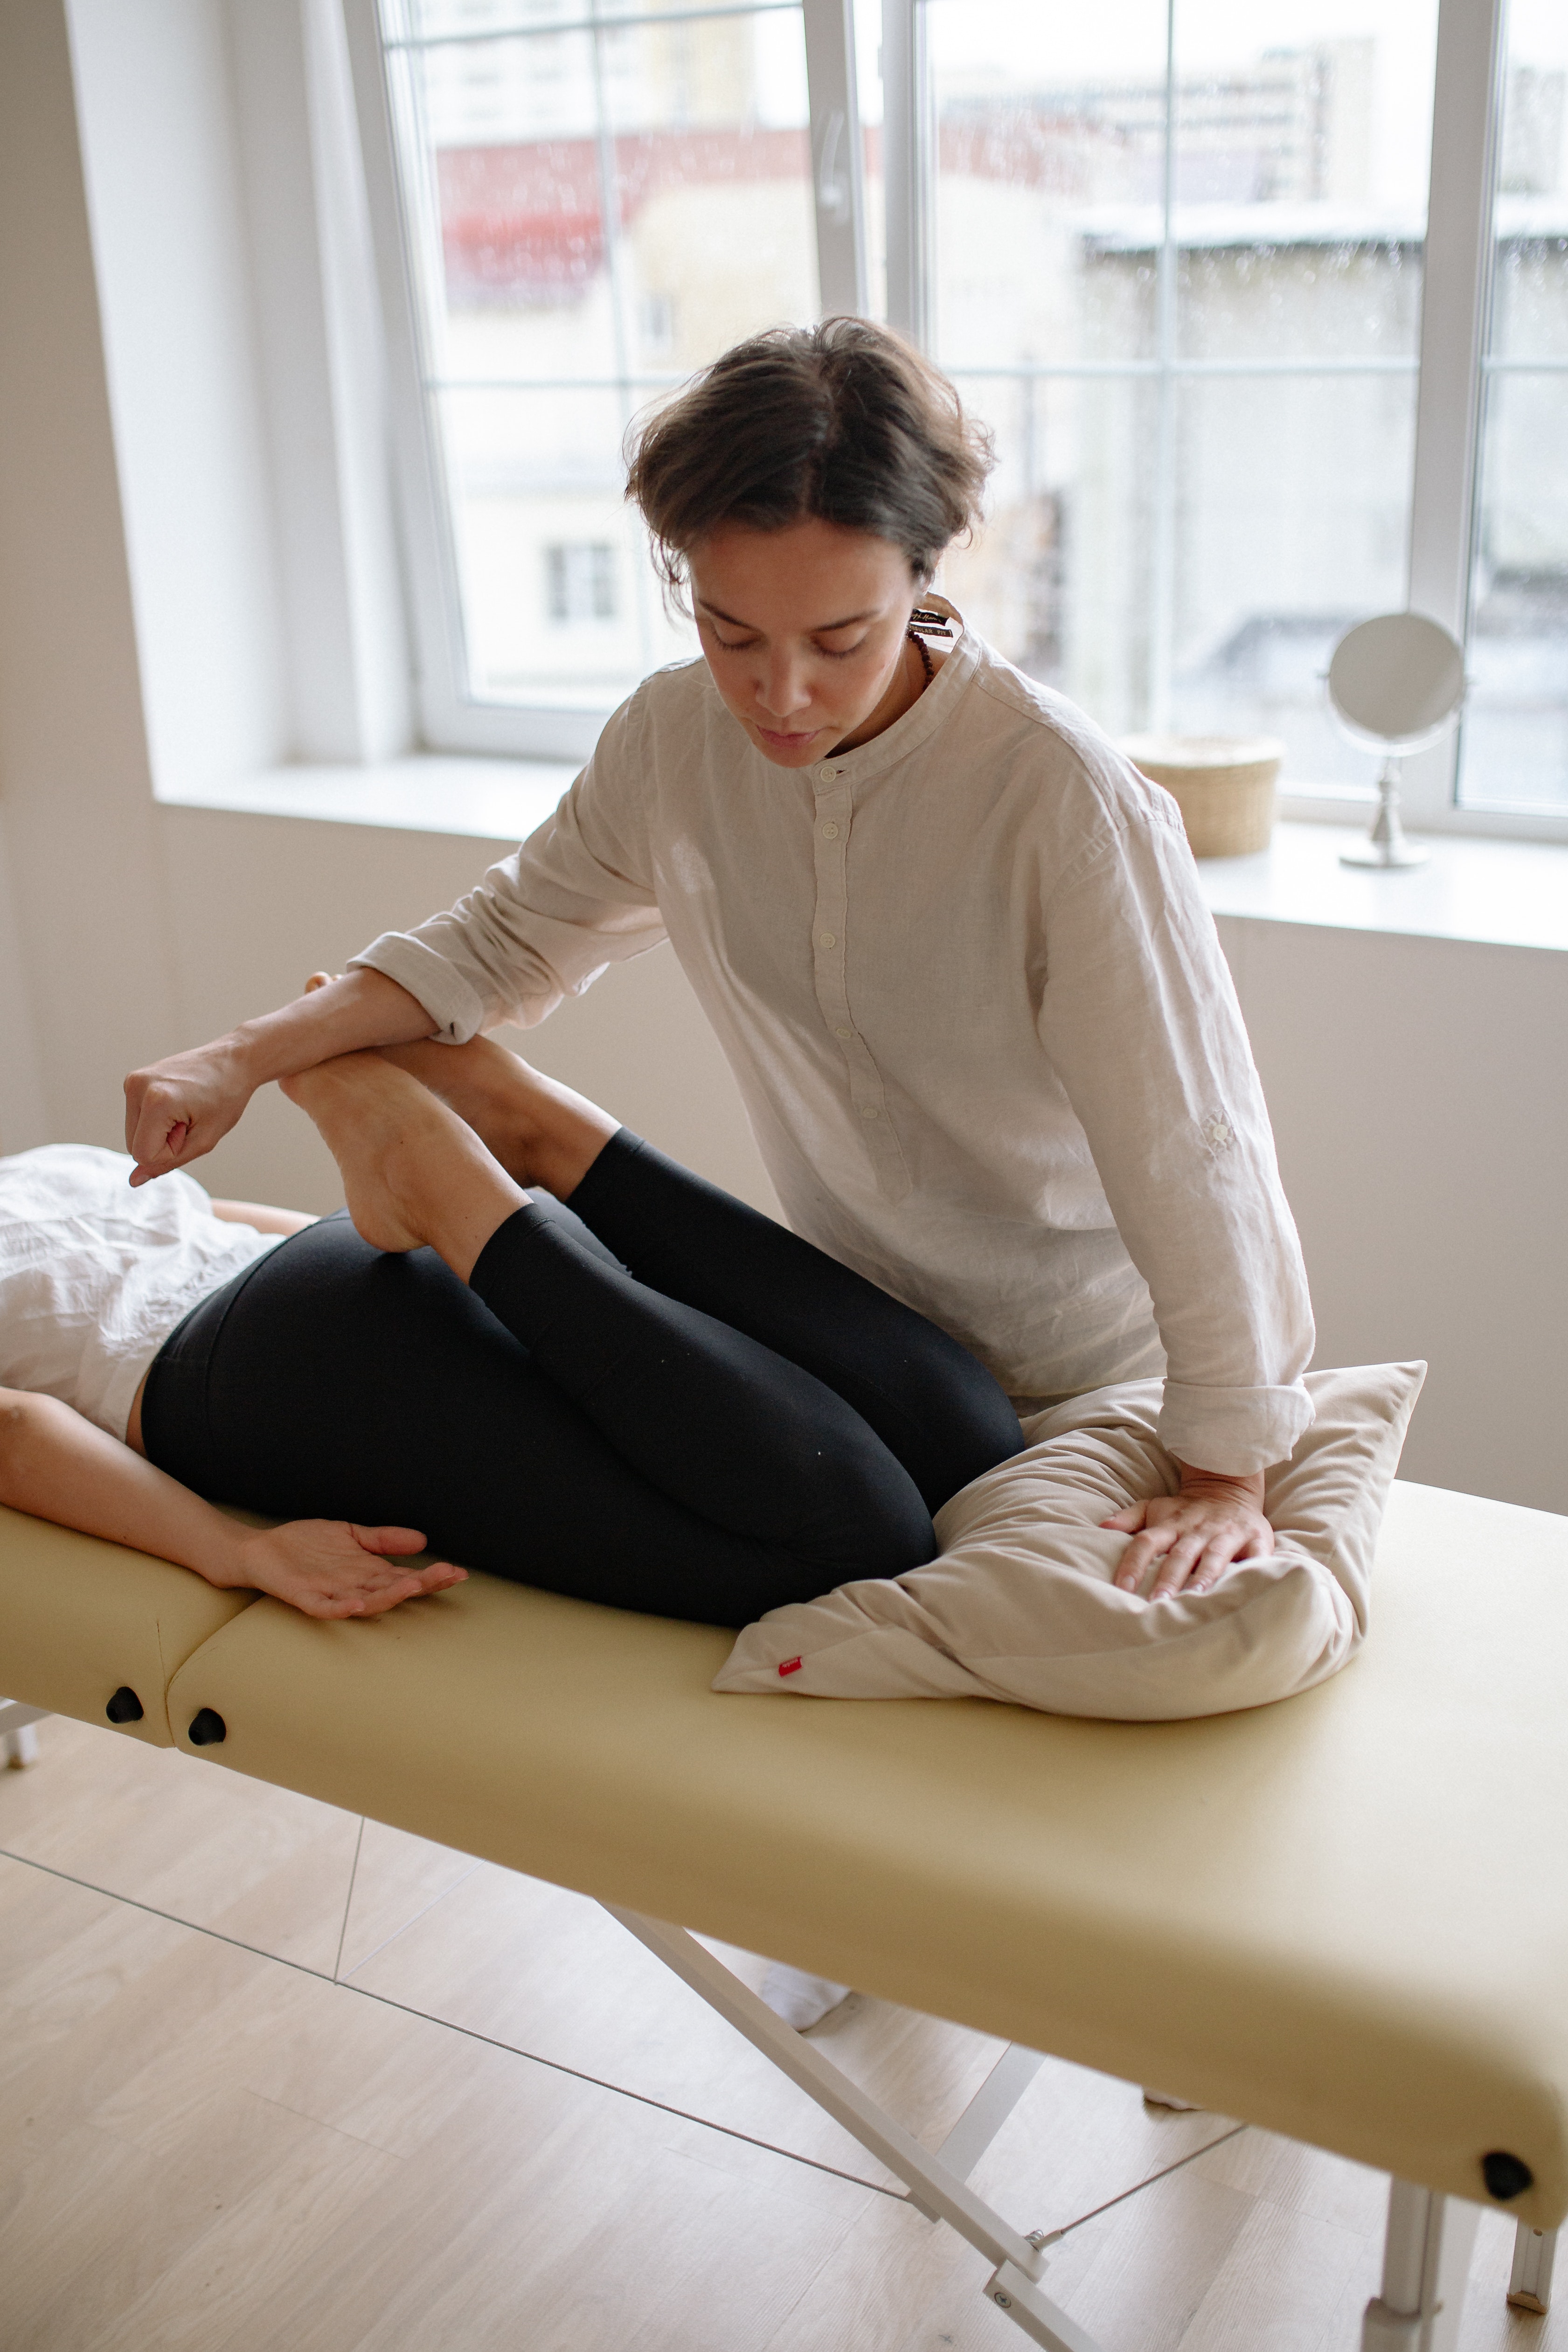
leggings, barefooted, massage table, knee, elbow, comfort, exercise, therapy, foot, barefoot, abdomen, balance, chiropractor, physical fitness, massage, Human back, physiotherapist, ankle